Teddington, New Zealand

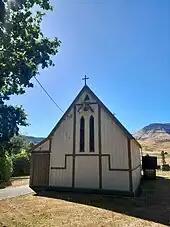
St Peter's Anglican Church, Teddington

St Peter's church is an Anglican church that was designed by the architect Benjamin Mountfort. It was opened in 1871, and the church was consecrated in 1885. The church can accommodate up to 80 parishioners. The church is built out of kauri and the floor is built out of matai.